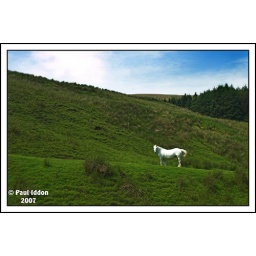
An elegant white horse stands and surveys his home field deep in the Lancashire countryside in the Trough of Bowland.